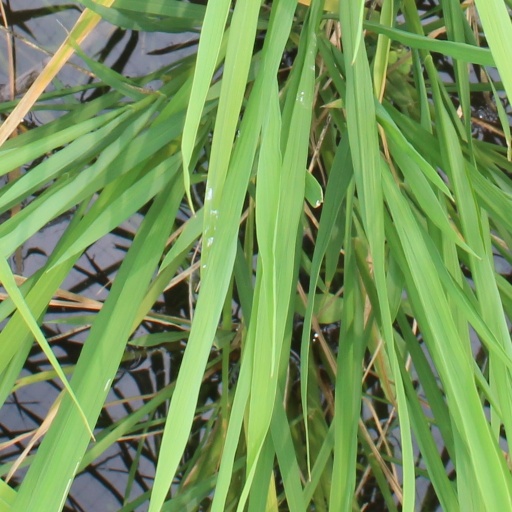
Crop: rice